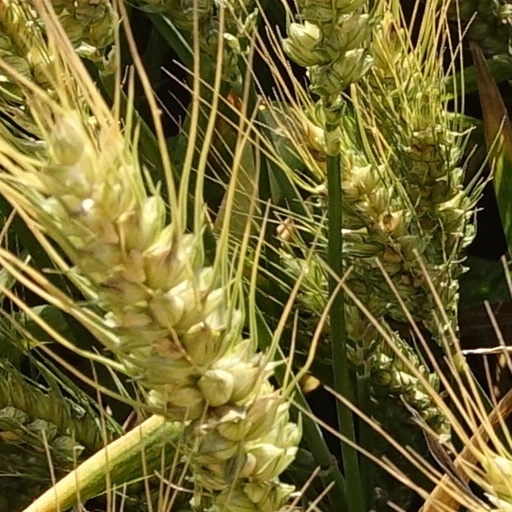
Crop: wheat